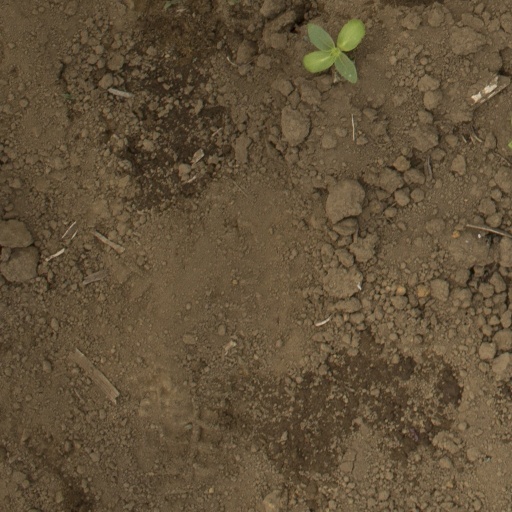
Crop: Jerusalem artichoke